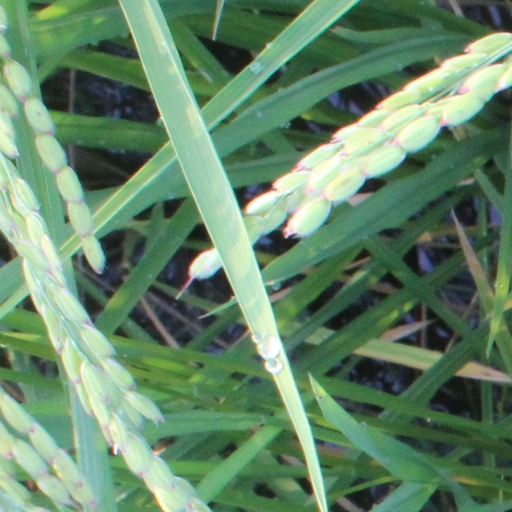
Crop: rice